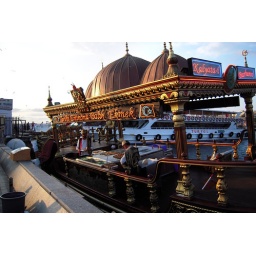
These few boats were excellent - selling nothing but fish sandwiches whilst the boat swings all over the place...